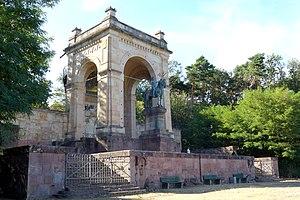
Edenkoben est une ville allemande d'environ 7 000 habitants située dans l'arrondissement de la Route-du-Vin-du-Sud, dans le sud du Land de Rhénanie-Palatinat, en Allemagne, entre Landau in der Pfalz et Neustadt an der Weinstraße. Elle est le siège du district du même nom.